20th Arabian Gulf Cup

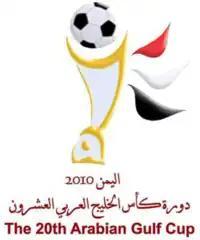

The 20th Arabian Gulf Cup was the twentieth edition of the biannual Gulf Cup competition, and took place in Aden, Yemen, from 22 November to 5 December 2010. The tournament was held in Yemen for the first time in the tournament's history, and this edition celebrated the 40th anniversary of the cup and the 20th edition of the tournament.